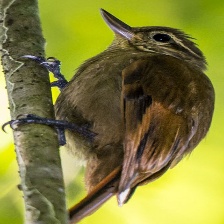
Species: GREAT XENOPS
Scientific name: MEGAXENOPS PARNAGUAE